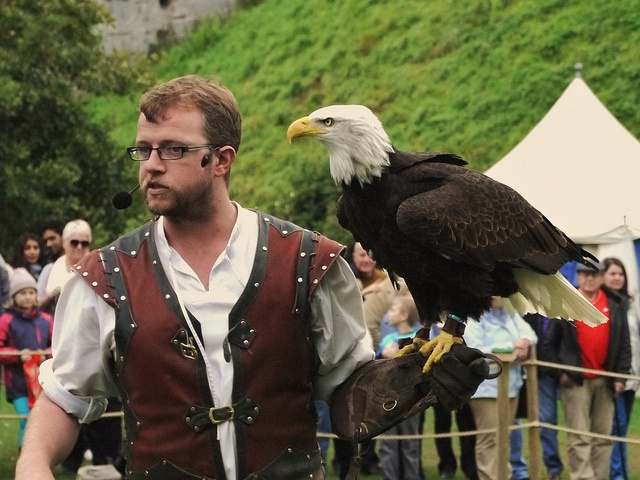
A man in leather vest holding an eagle on his arm.
A man holding an eagle on his left arm.
A man in a red vest holding an eagle in front of a crowd.
A man dressed in a burgundy vest wearing a glove holds an eagle.
A man dressed in a renaissance outfit holding a bald eagle.